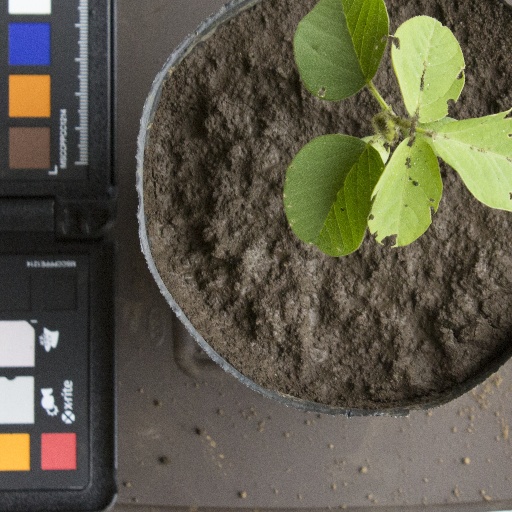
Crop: soybean